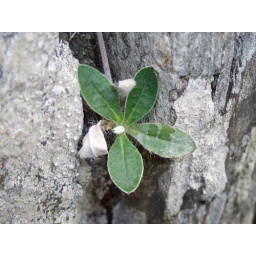
Found growing in the wall of a bridge in County Wicklow, Eire